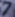
Number: 7